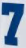
Number: 7